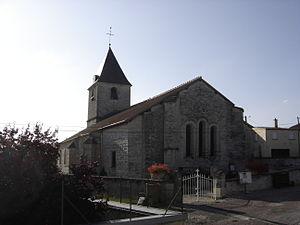
église d'Urville - Aube - France
Urville est une commune française, située dans le département de l'Aube en région Grand Est.